Dilan 1991

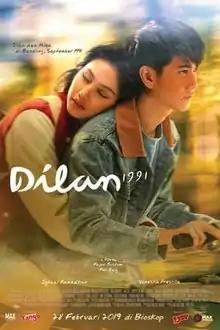
Theatrical release poster

Dilan 1991 is a 2019 Indonesian language romantic drama film. Like its prequel, the film is also based on Dilan novel series written by Pidi Baiq, this is from "Dilan Bagian Kedua: Dia adalah Dilanku tahun 1991" (Dilan Part Two: He is My Dilan in 1991). The film sold more than 5 million tickets as of 17 March 2019.